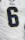
Number: 6